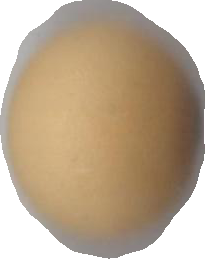
Variety: Grobogan